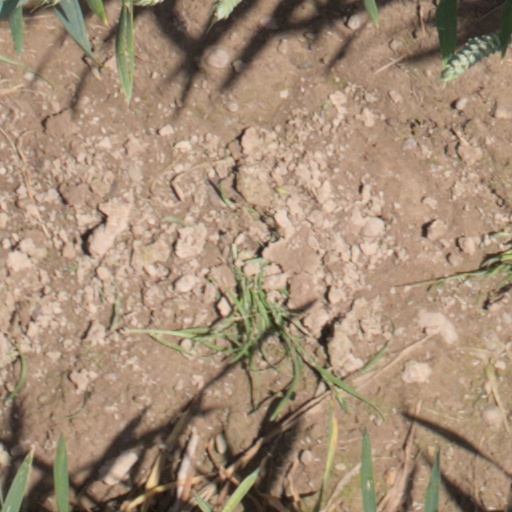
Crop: wheat